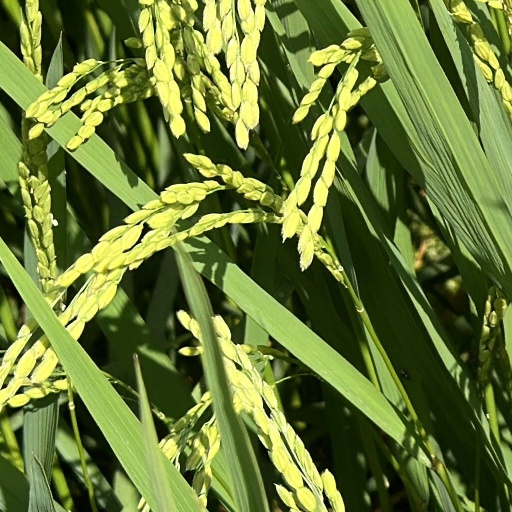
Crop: rice